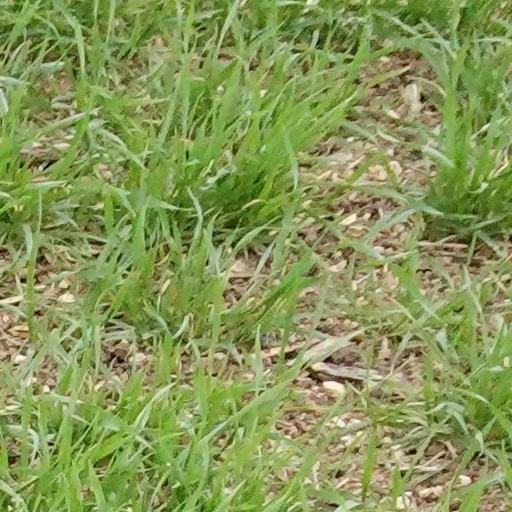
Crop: wheat